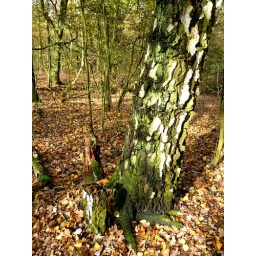
an old birch tree in the woods behind our house